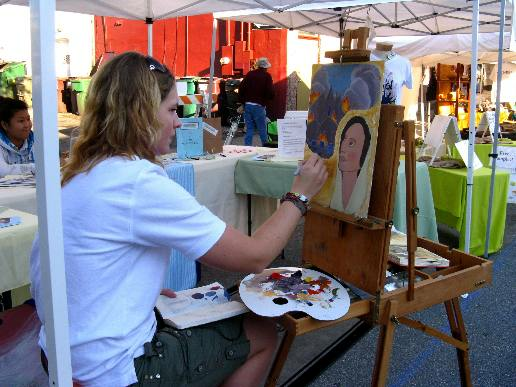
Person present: Yes